Padbol

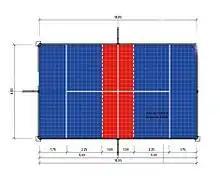
Areas on the court

The ball has a uniform outer surface and is coloured white or yellow. Its perimeter is 670 mm, made of polyurethane and it can weigh from 380-400 grams.